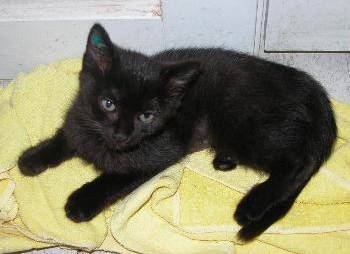
Label: cat